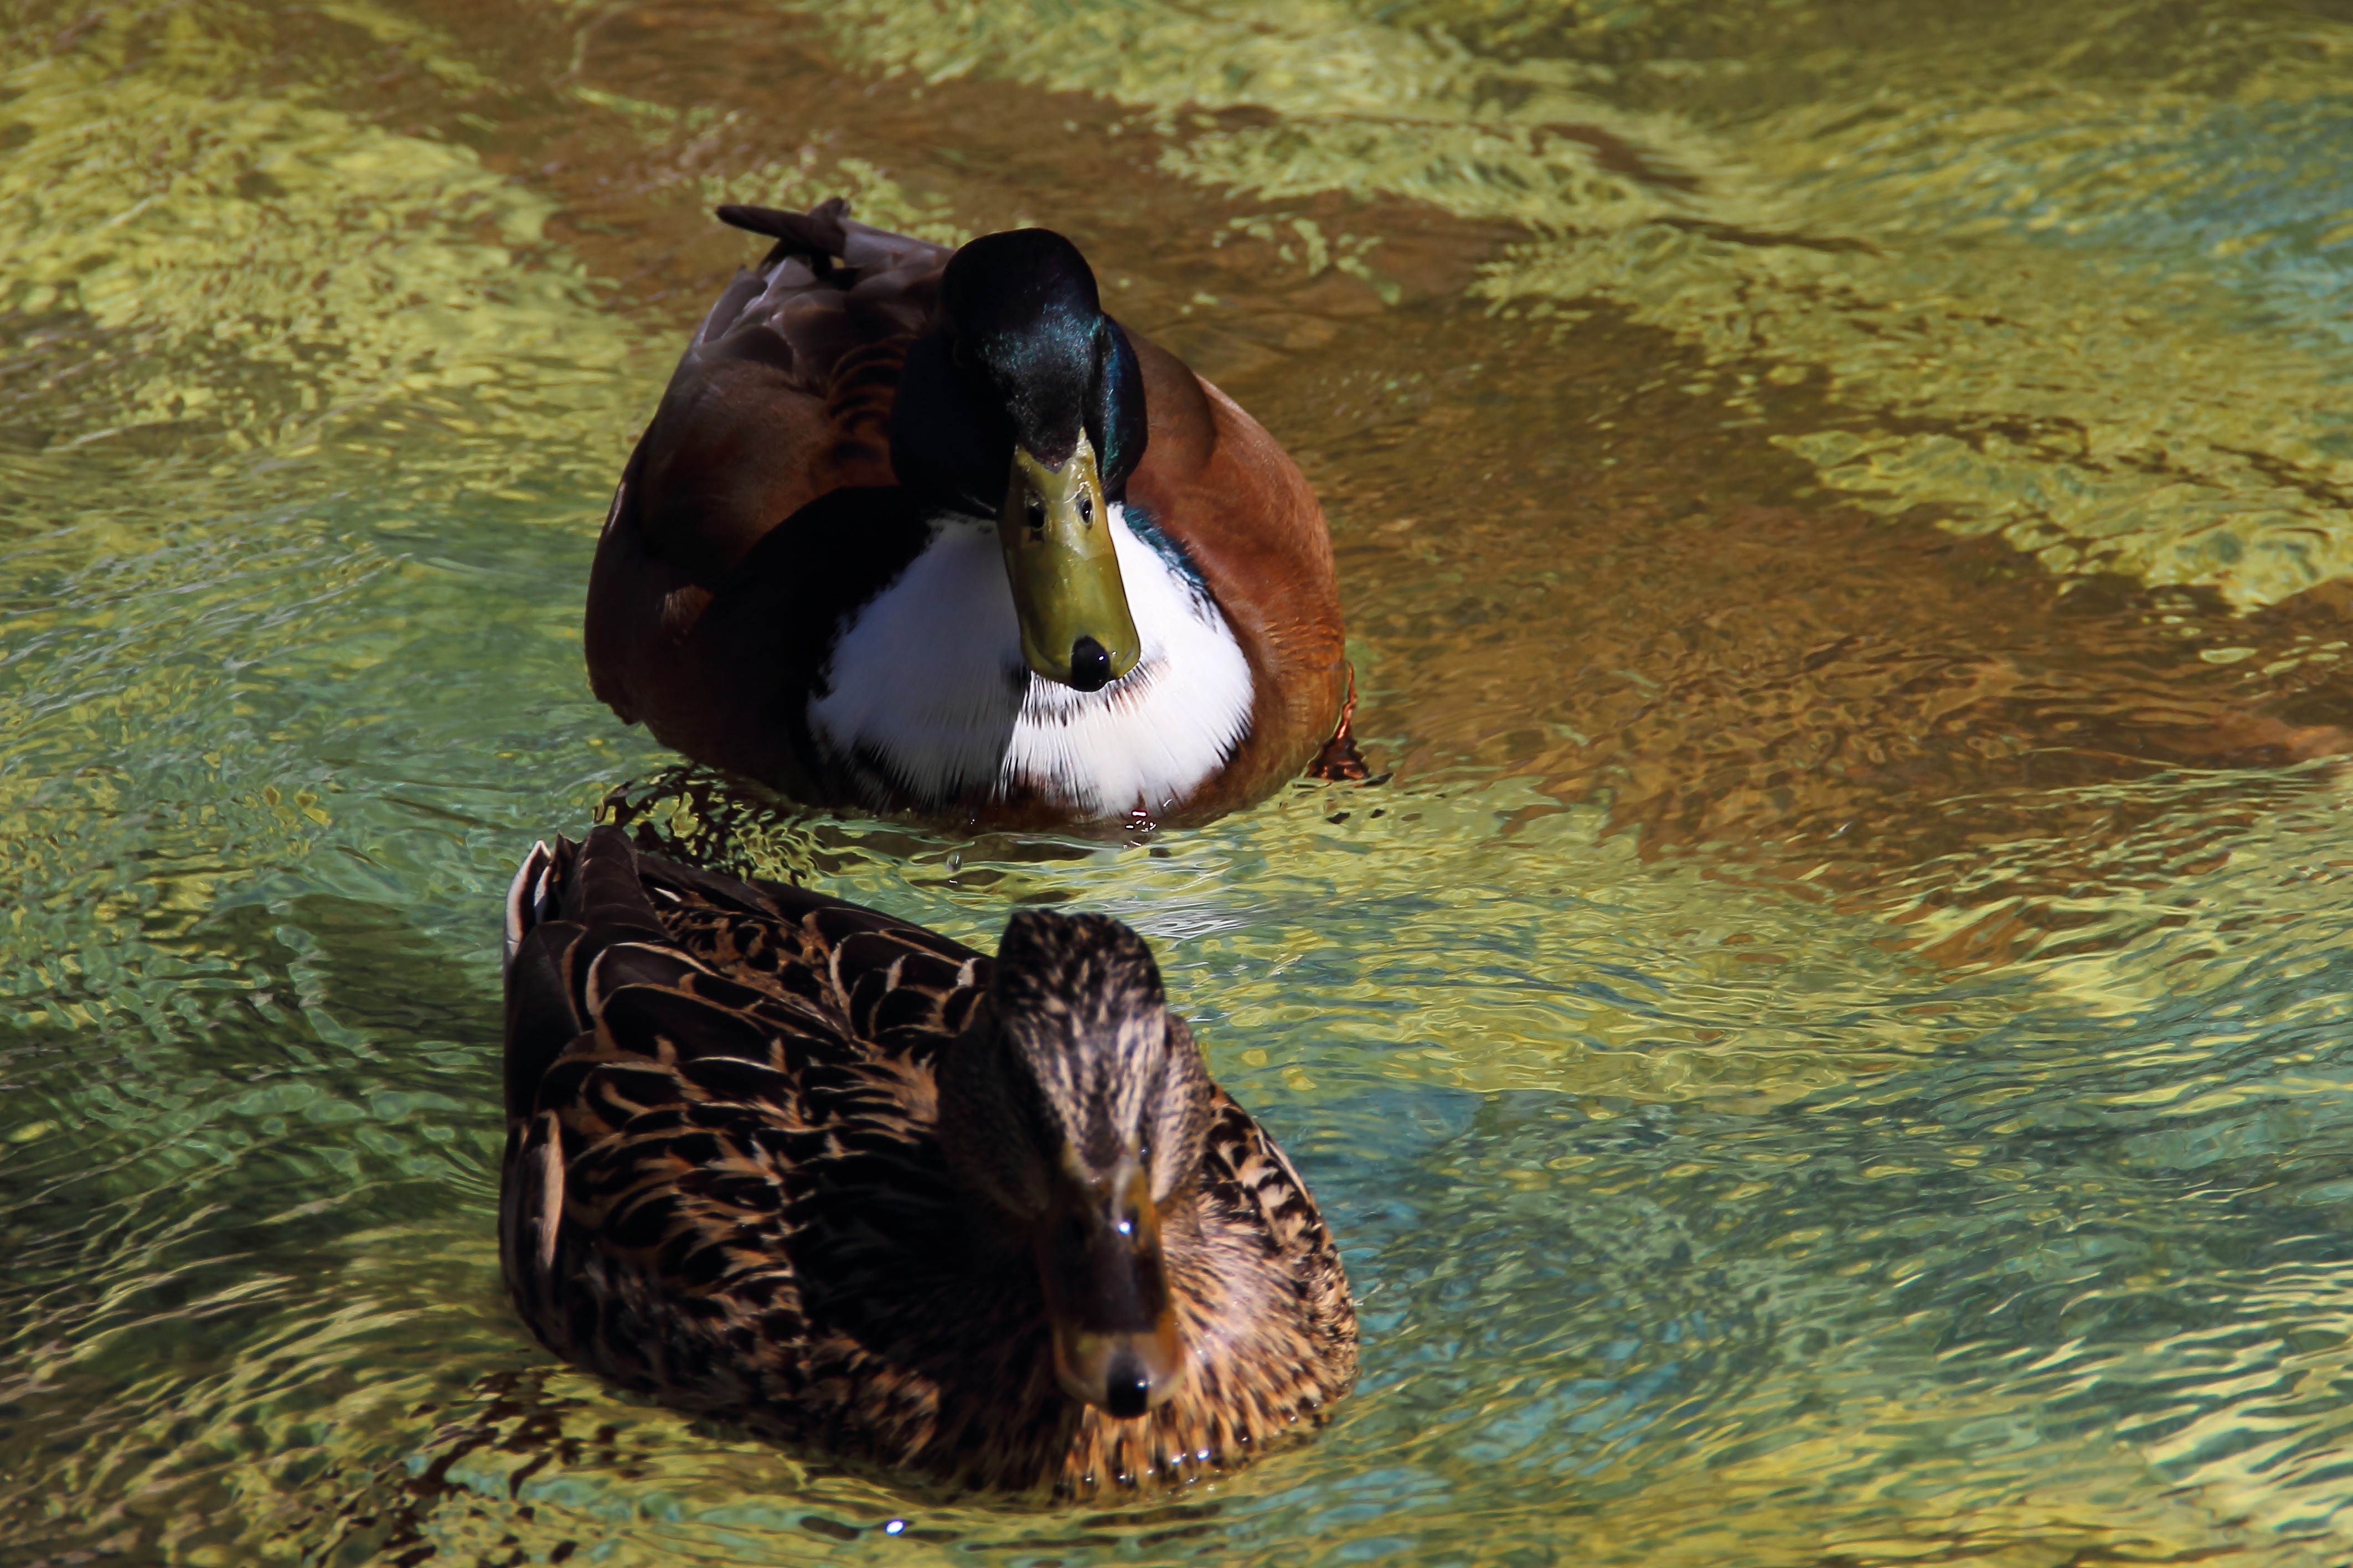
water, nature, bird, wildlife, beak, feather, fauna, birds, duck, animals, vertebrate, pair, waterfowl, water bird, mallard, ducks geese and swans